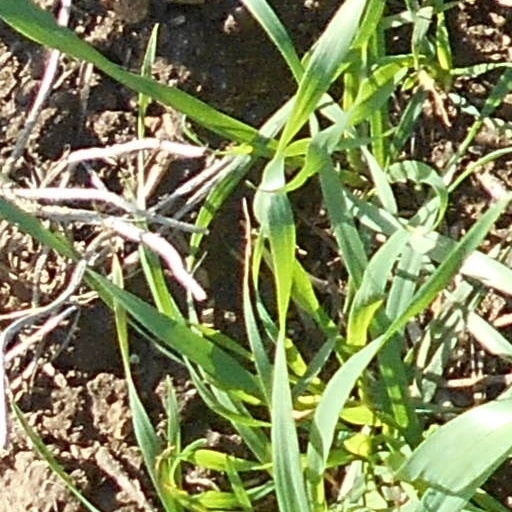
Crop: wheat